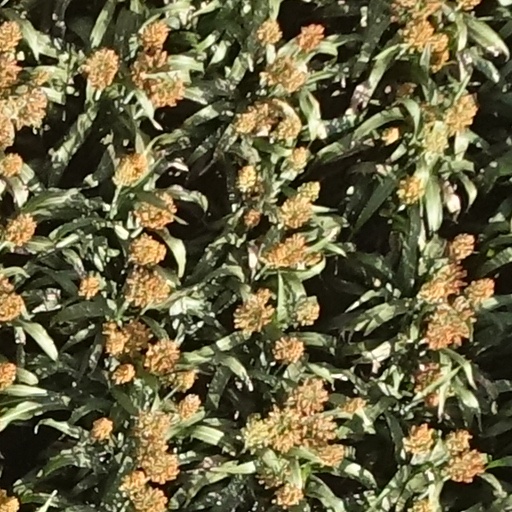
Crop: sorghum